Recovery of Ré Island

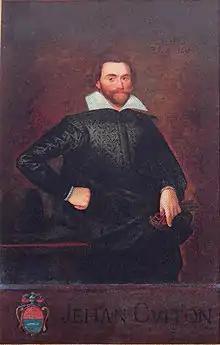
The fleet of La Rochelle led by Jean Guiton was defeated by Montmorency on 15 September 1625.

In September 1625, Montmorency led his large fleet out of Les Sables d'Olonne, and finally defeated the fleet of La Rochelle, commanded by Jean Guiton and Soubise, in front of Saint-Martin-de-Ré on 15 September 1625.